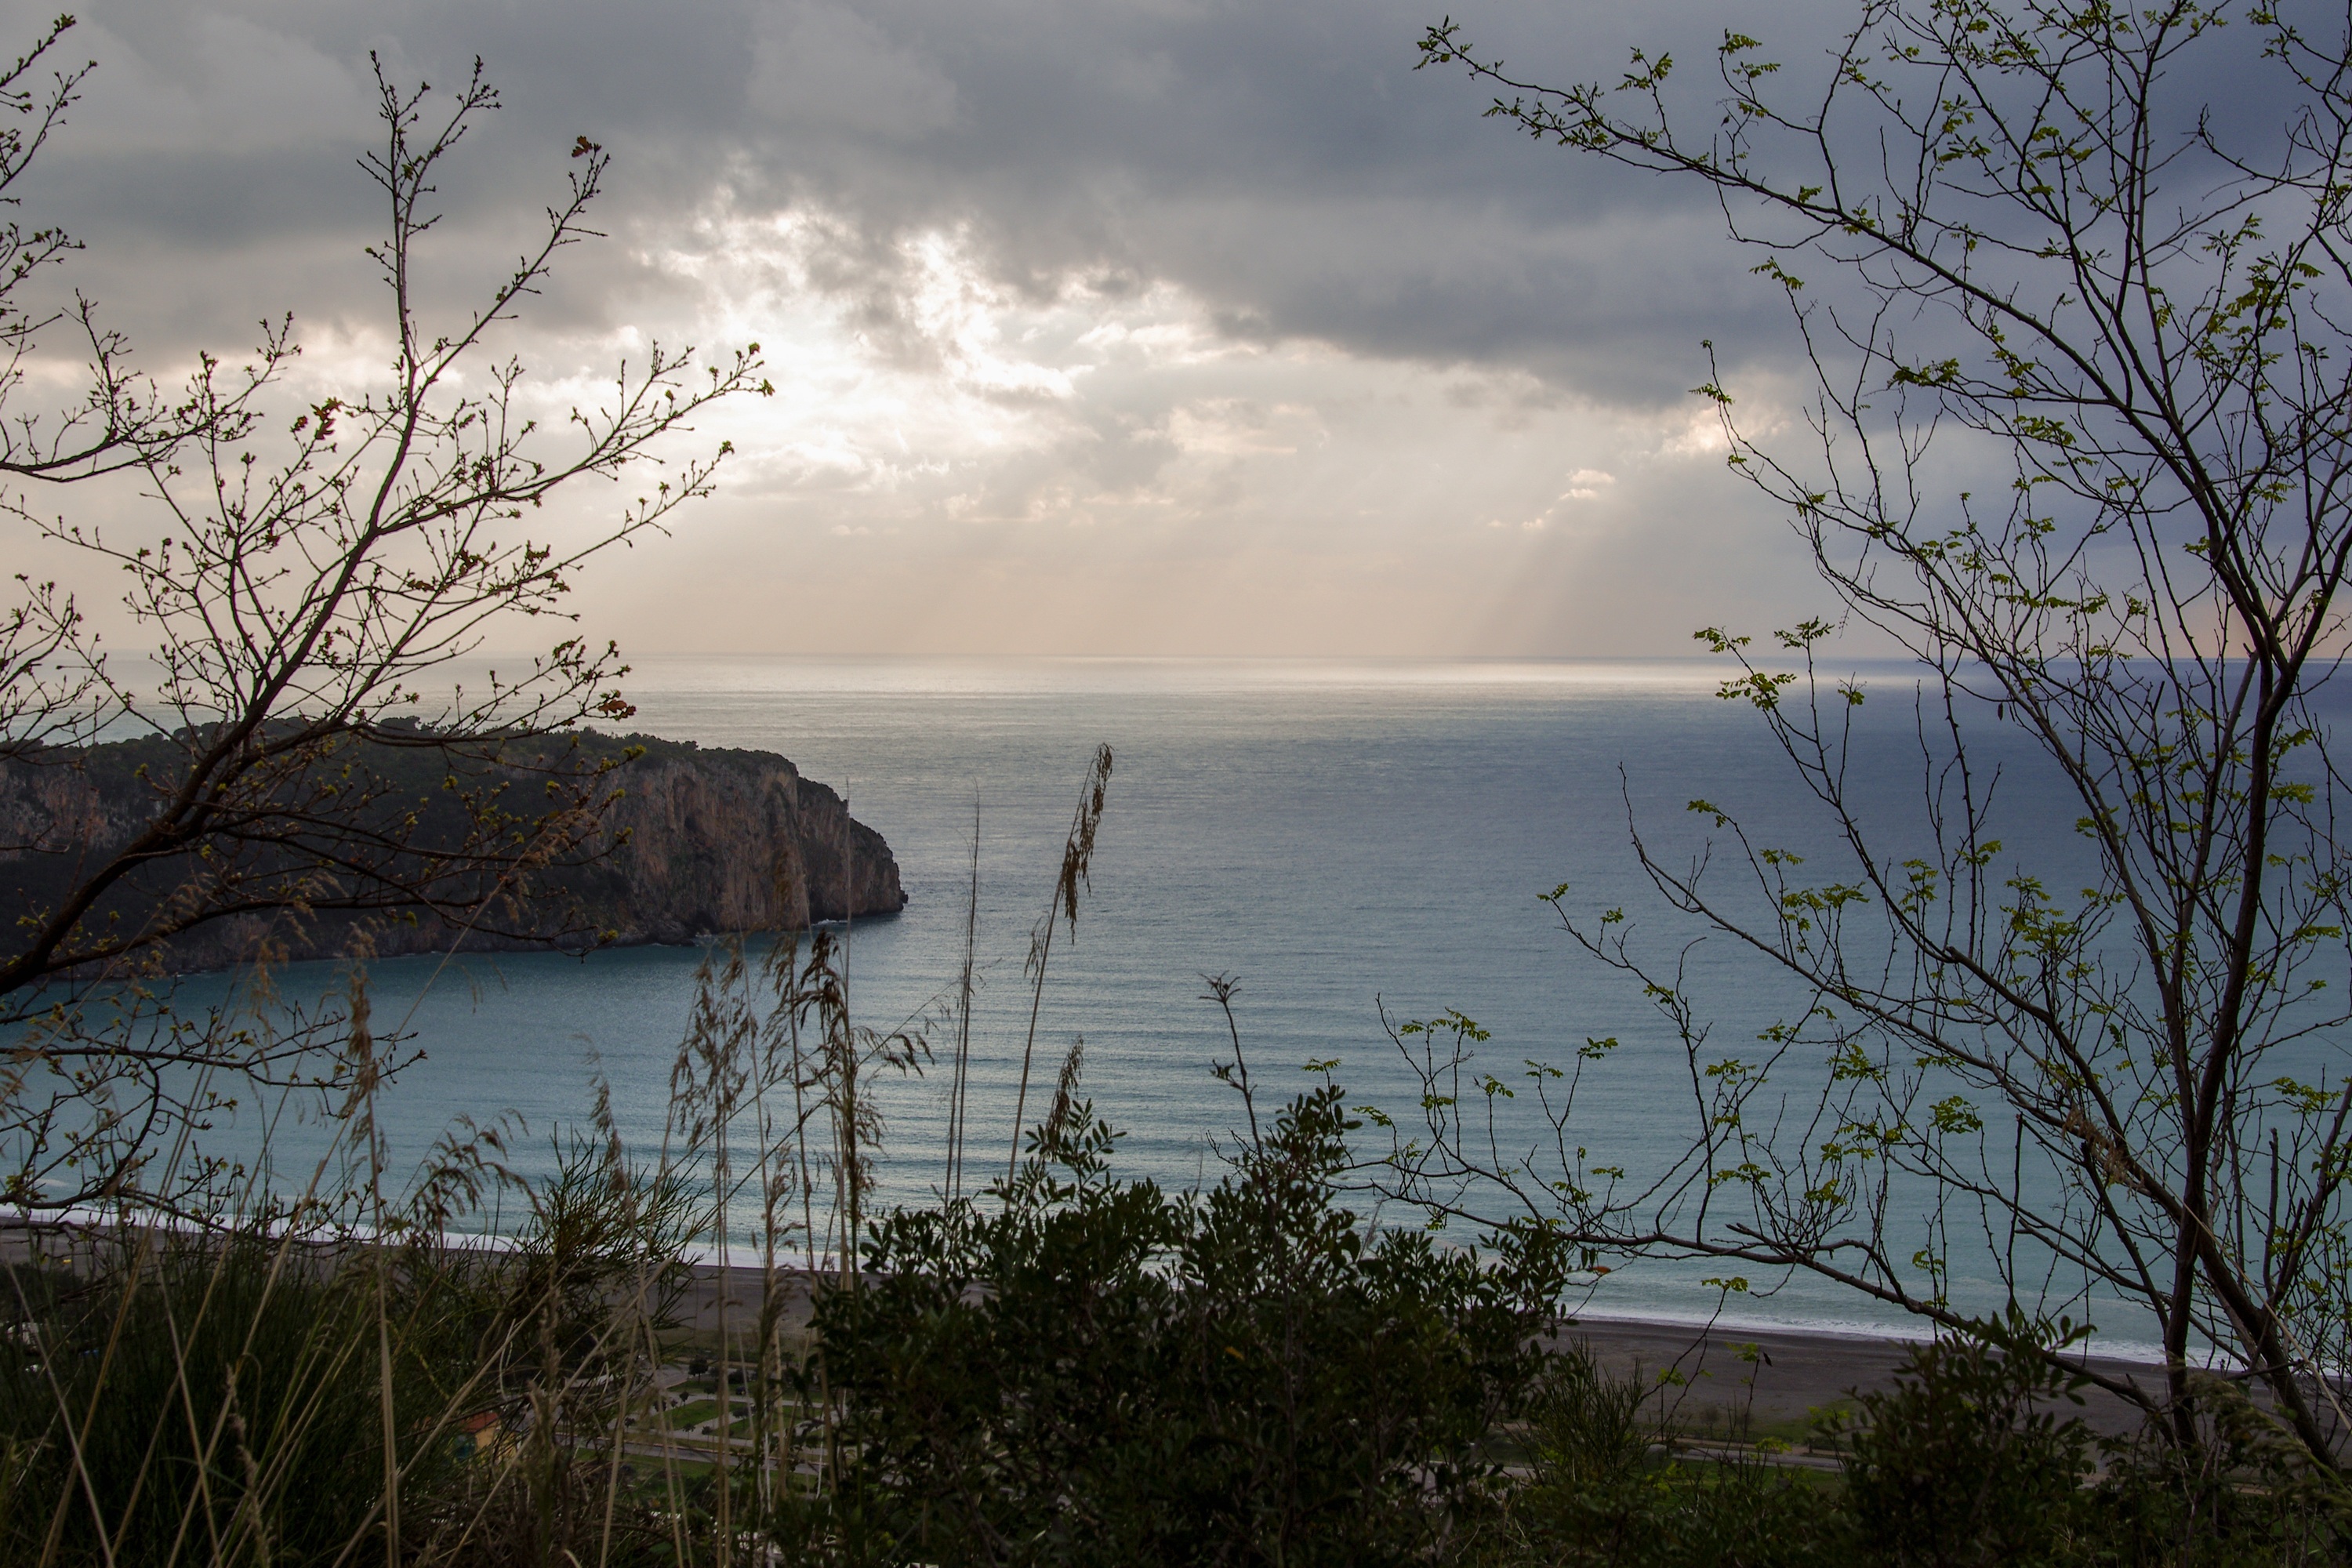
landscape, sea, coast, tree, water, nature, light, cloud, sky, sunset, morning, shore, lake, dawn, river, dusk, evening, reflection, bay, italy, blue, reservoir, body of water, calabria, clouds, thunderstorm, rays of light, loch, praia a mare, atmospheric phenomenon, woody plant